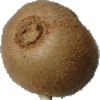
Label: Kiwi 1